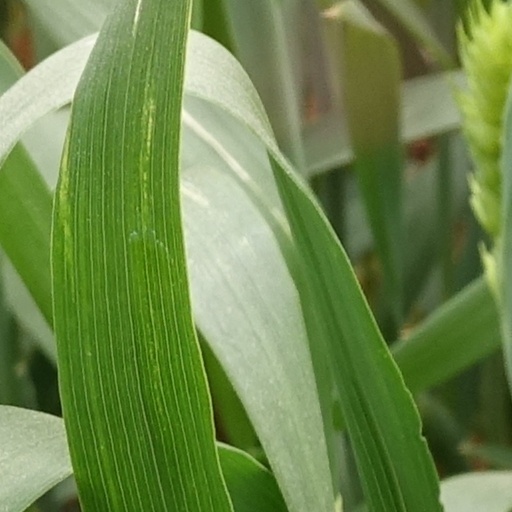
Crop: wheat